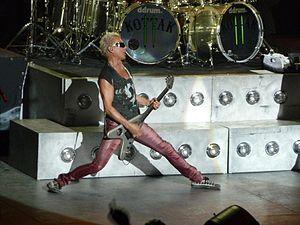
Rudolf Schenker le 28 Juillet 2009 à Carcassonne.